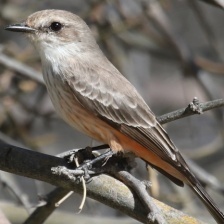
Species: VERMILION FLYCATHER
Scientific name: PYROCEPHALUS OBSCURUS